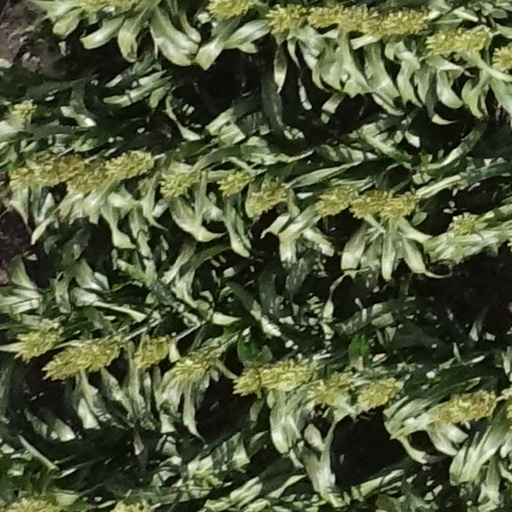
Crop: sorghum